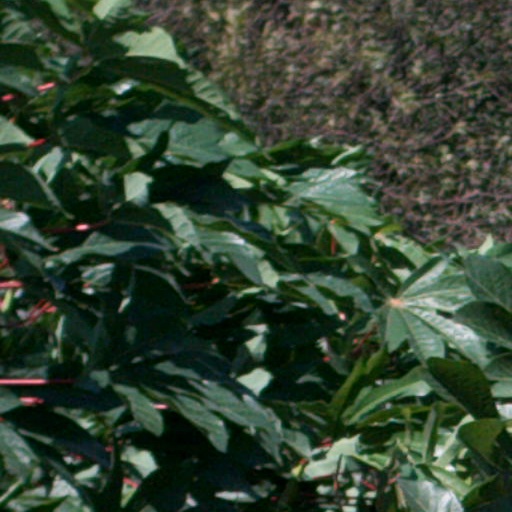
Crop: cassava